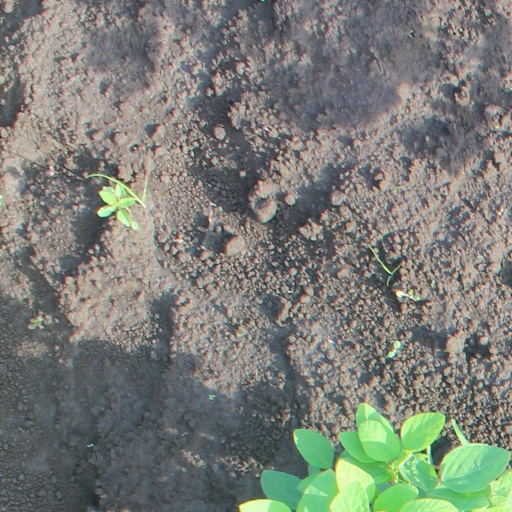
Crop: soybean